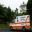
Label: ambulance